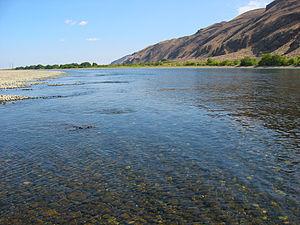
Hanford Reach est une section de 72 kilomètres de long sur le cours du fleuve Columbia. Située dans l'État de Washington, elle n'est pas altérée par l'un des nombreux barrages du fleuve, si bien qu'elle est la seule du côté américain du fleuve à ne pas être soumise à la marée tout en ne faisant pas partie d'un lac de barrage.